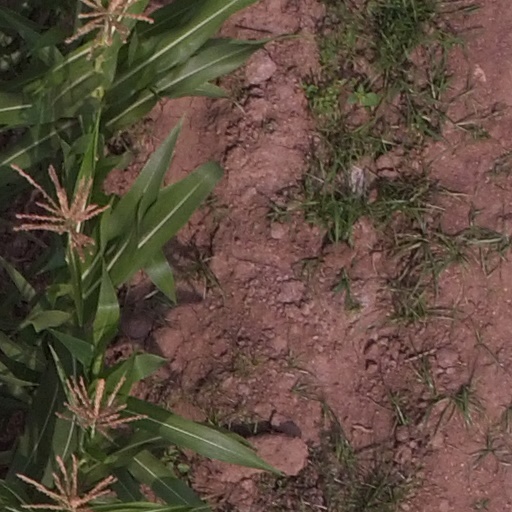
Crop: maize; corn